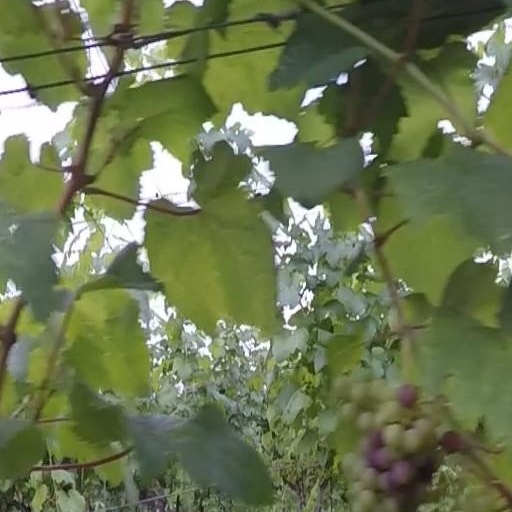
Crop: grape